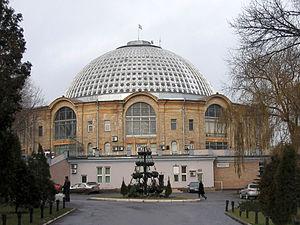
Le marché couvert de Donetsk est un marché couvert situé dans la ville ukrainienne de Donetsk, capitale administrative de l'oblast de Donetsk. Les travaux durent de 1957 à 1961 selon le projet des architectes Feldmann et Naberejnykh.